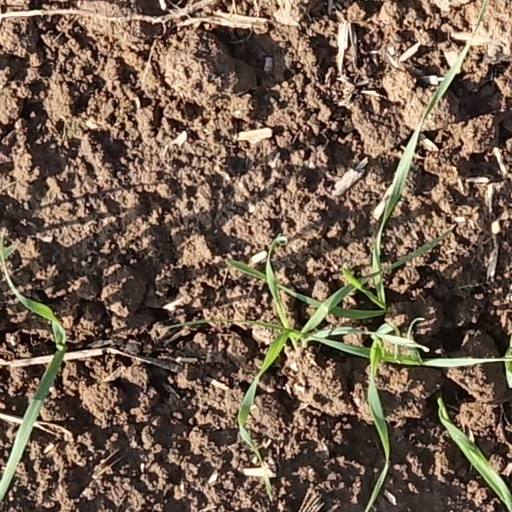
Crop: wheat